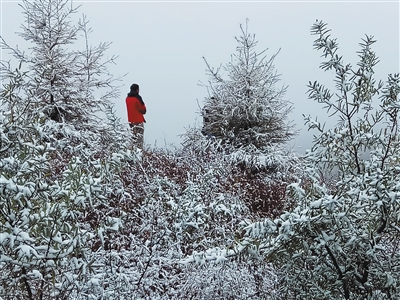
Weather: snow or frosty